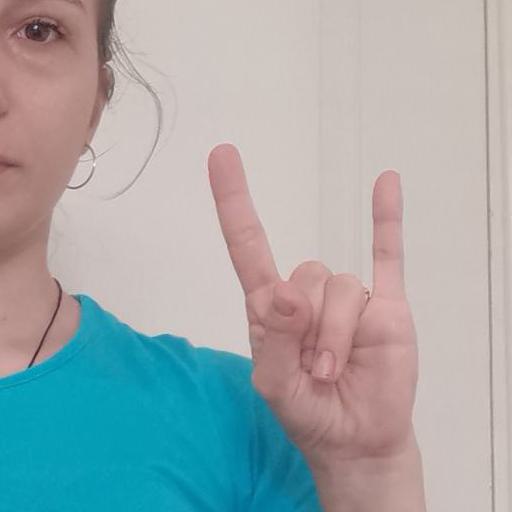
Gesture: rock